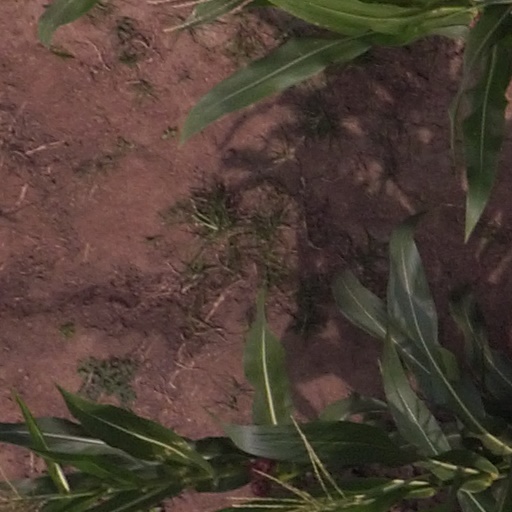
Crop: maize; corn